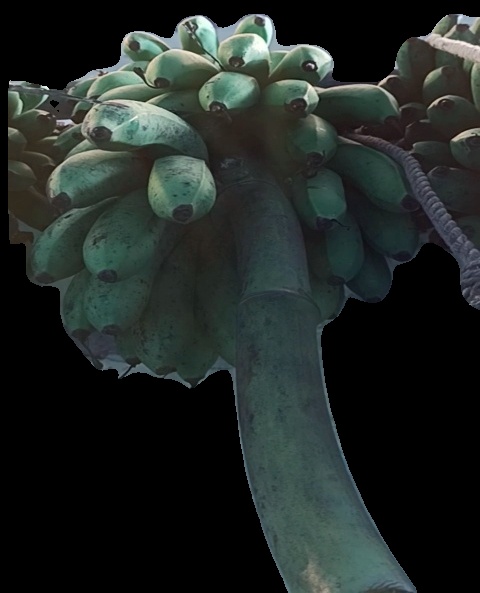
Variety: rasbale
Grade: grade2